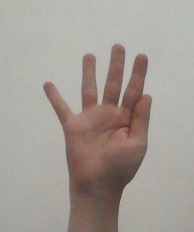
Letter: sheen